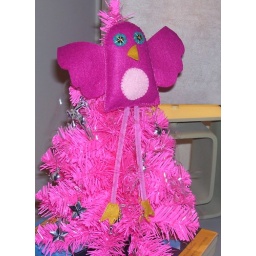
Flamingo in a pink tree